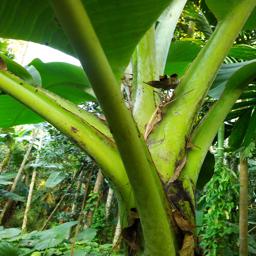
Label: JAHAJI STEM